Europeans in Oceania

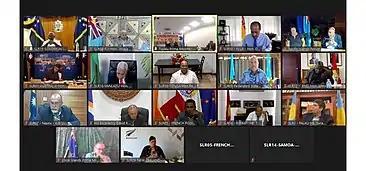
A 2021 Pacific Islands Forum meeting, which was held via Zoom. The PIF is an inter-governmental organization for the sovereign states of Oceania, including the European-majority nations of Australia (first in second row) and New Zealand (second in fourth row).

In 1959, the US government organized a vote in Hawaii to determine if the territory should become a state. The vote passed, and